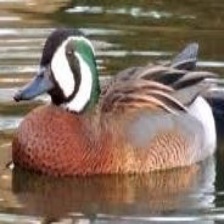
Species: BAIKAL TEAL
Scientific name: ANAS FORMOSA
ImageNet parent category: drake